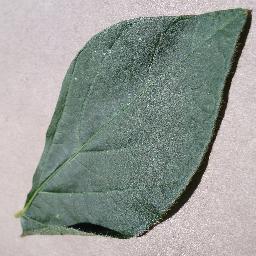
Label: Soybean___healthy